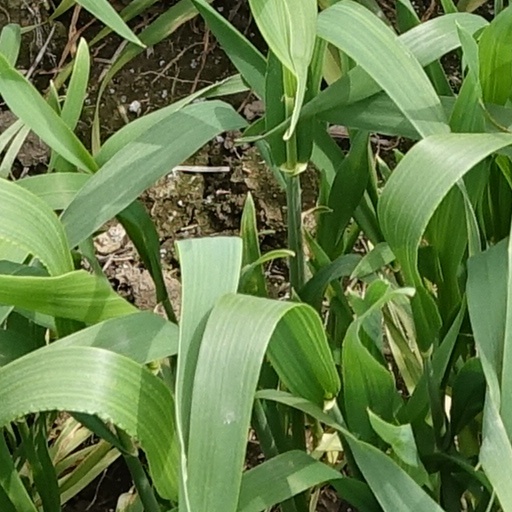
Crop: wheat